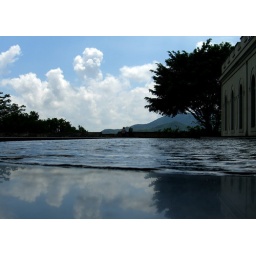
I was trying to capture the reflection of the sky and trees in the pool of water. Just fooling around.